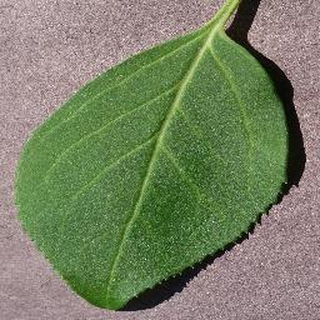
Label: healthy_cherry